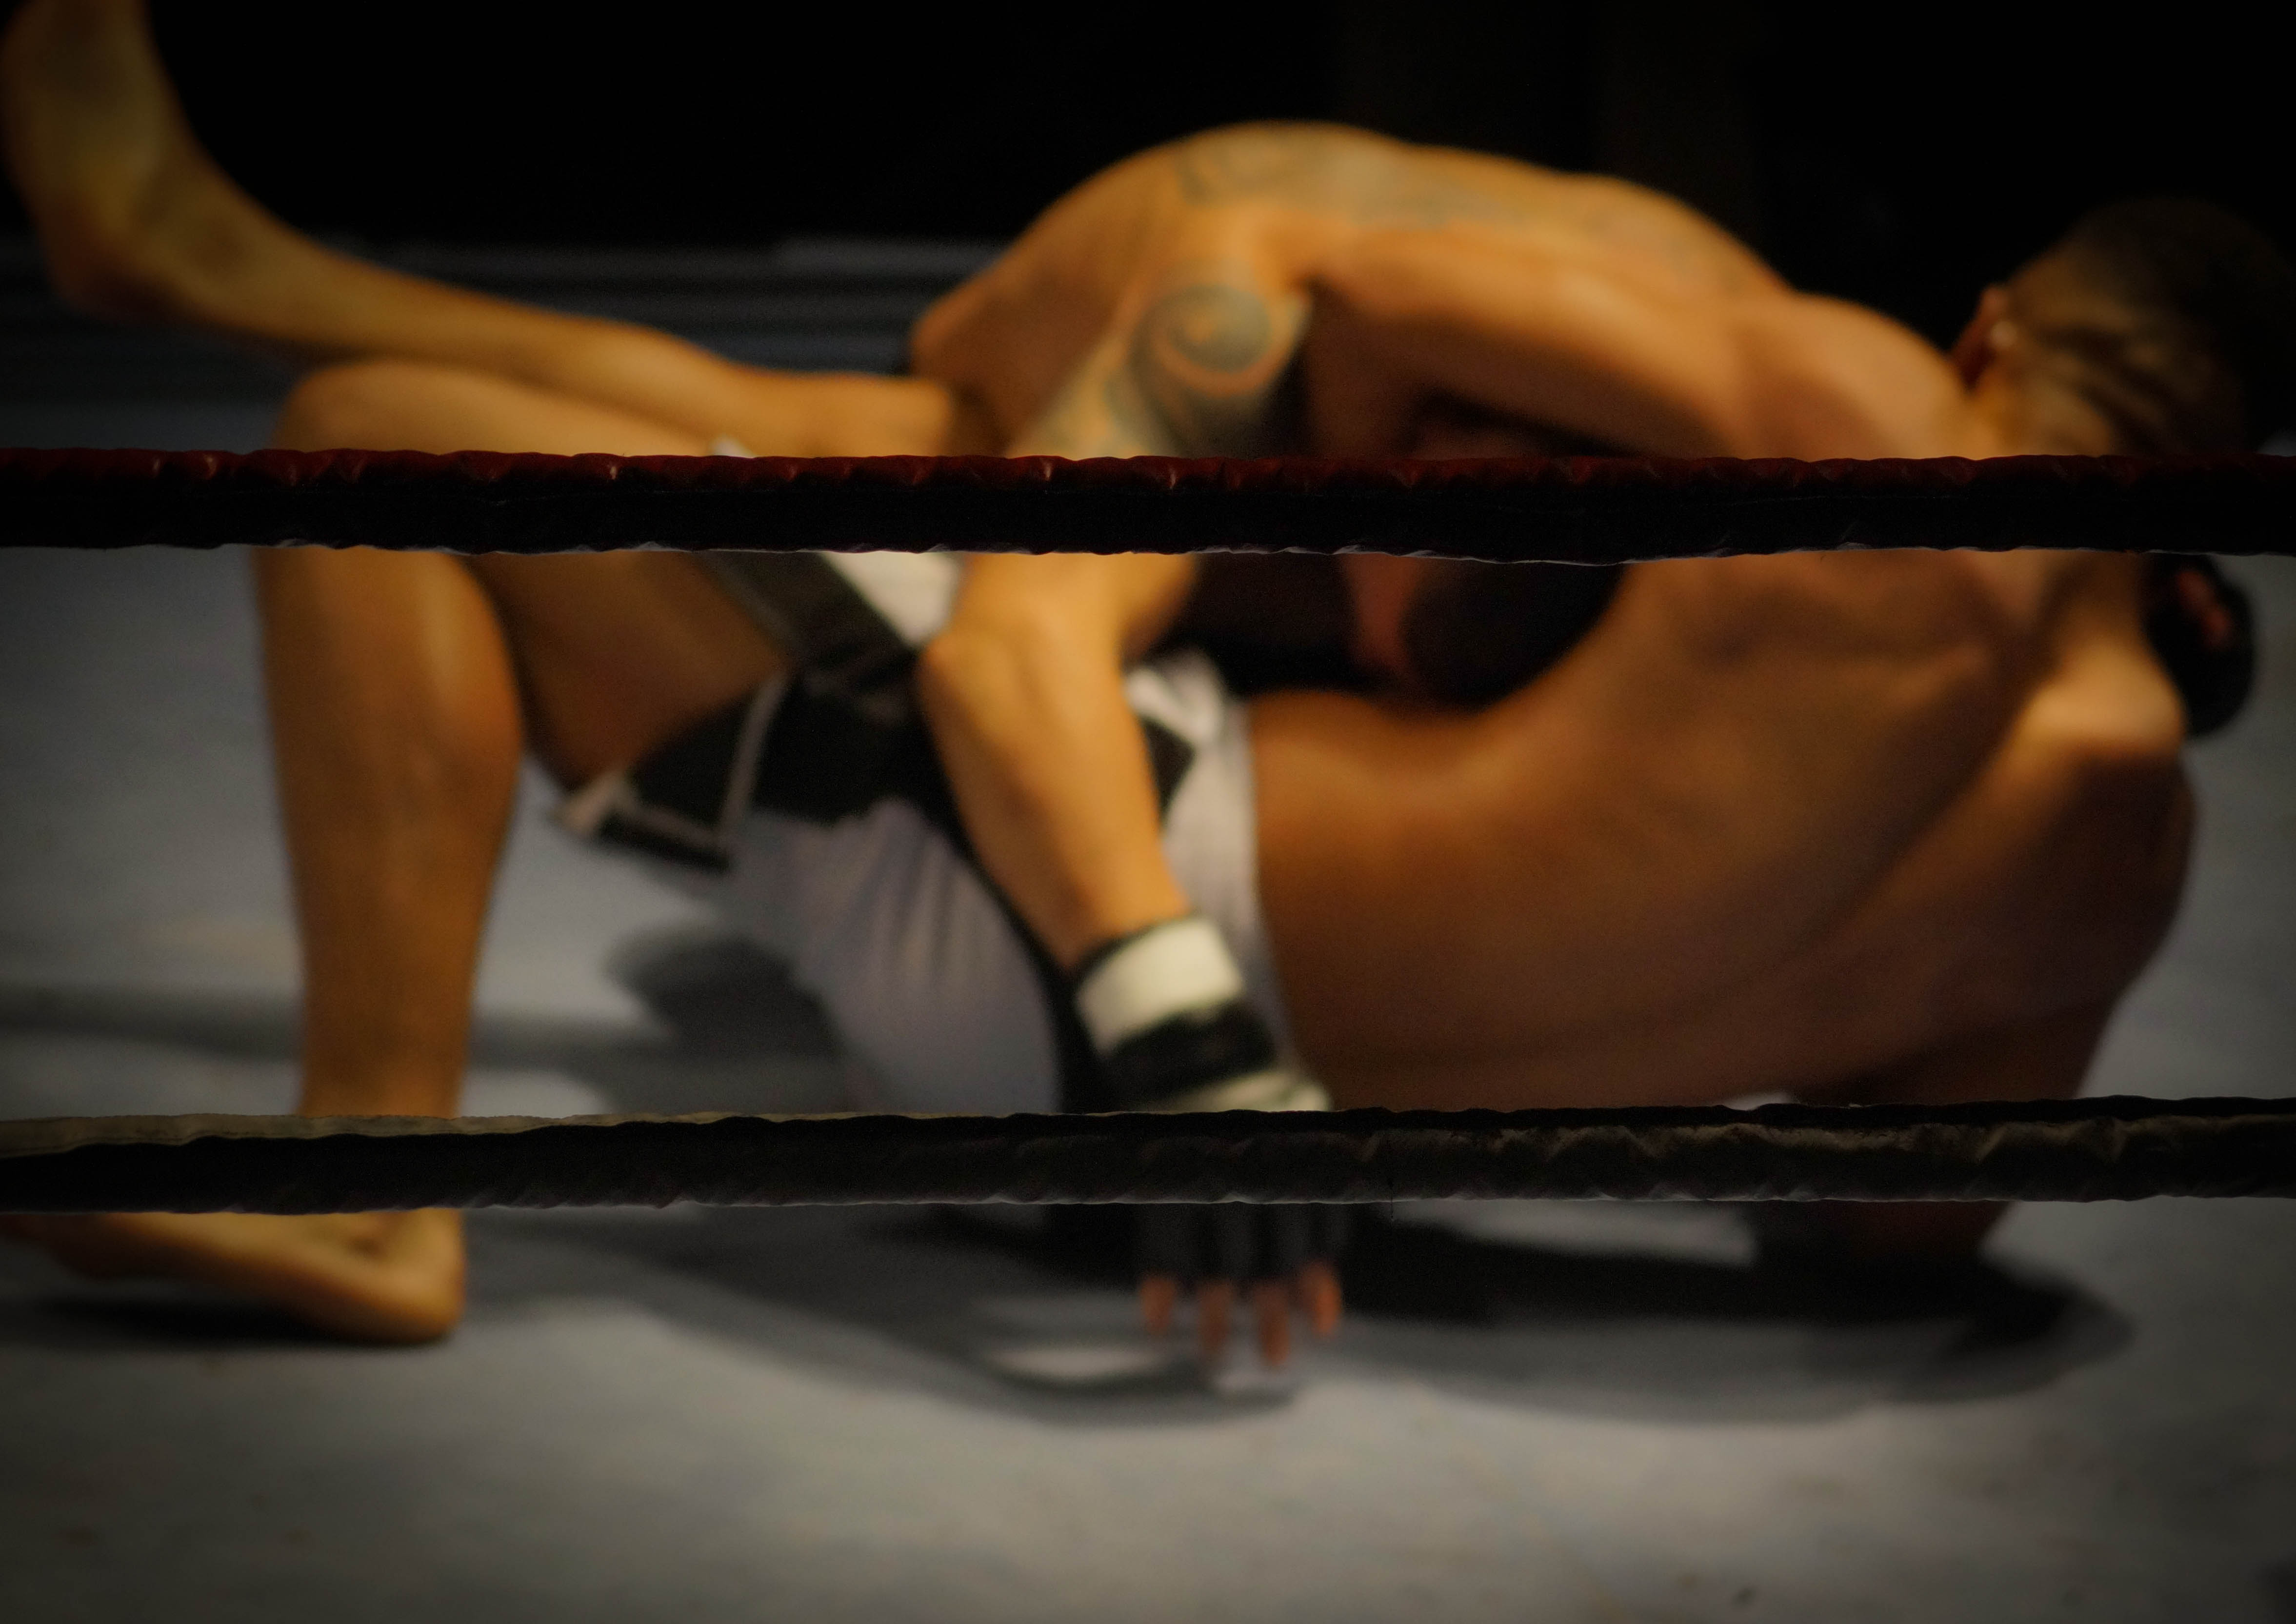
people, muscle, chest, performance art, fight, boxing, men, battle, sports, entertainment, wrestling, challenge, out of focus, grappling, physical fitness, wrestler, professional wrestling, grapple